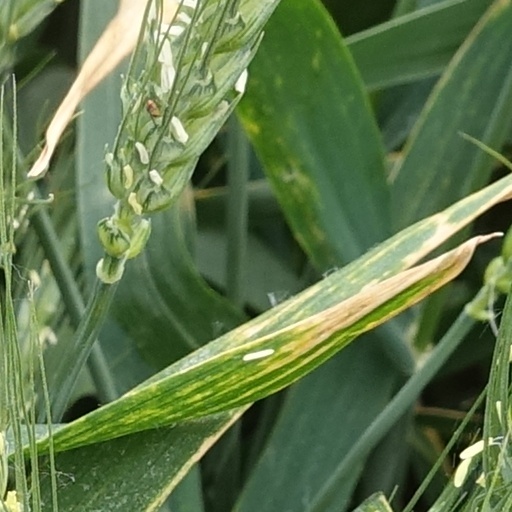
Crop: wheat